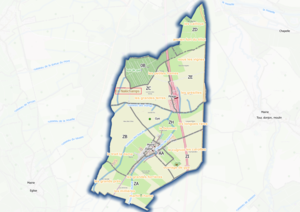
Gye (Ban communal) - Qgis et Open StreetMap
Gye est une commune française située dans le département de Meurthe-et-Moselle, en région Grand Est.